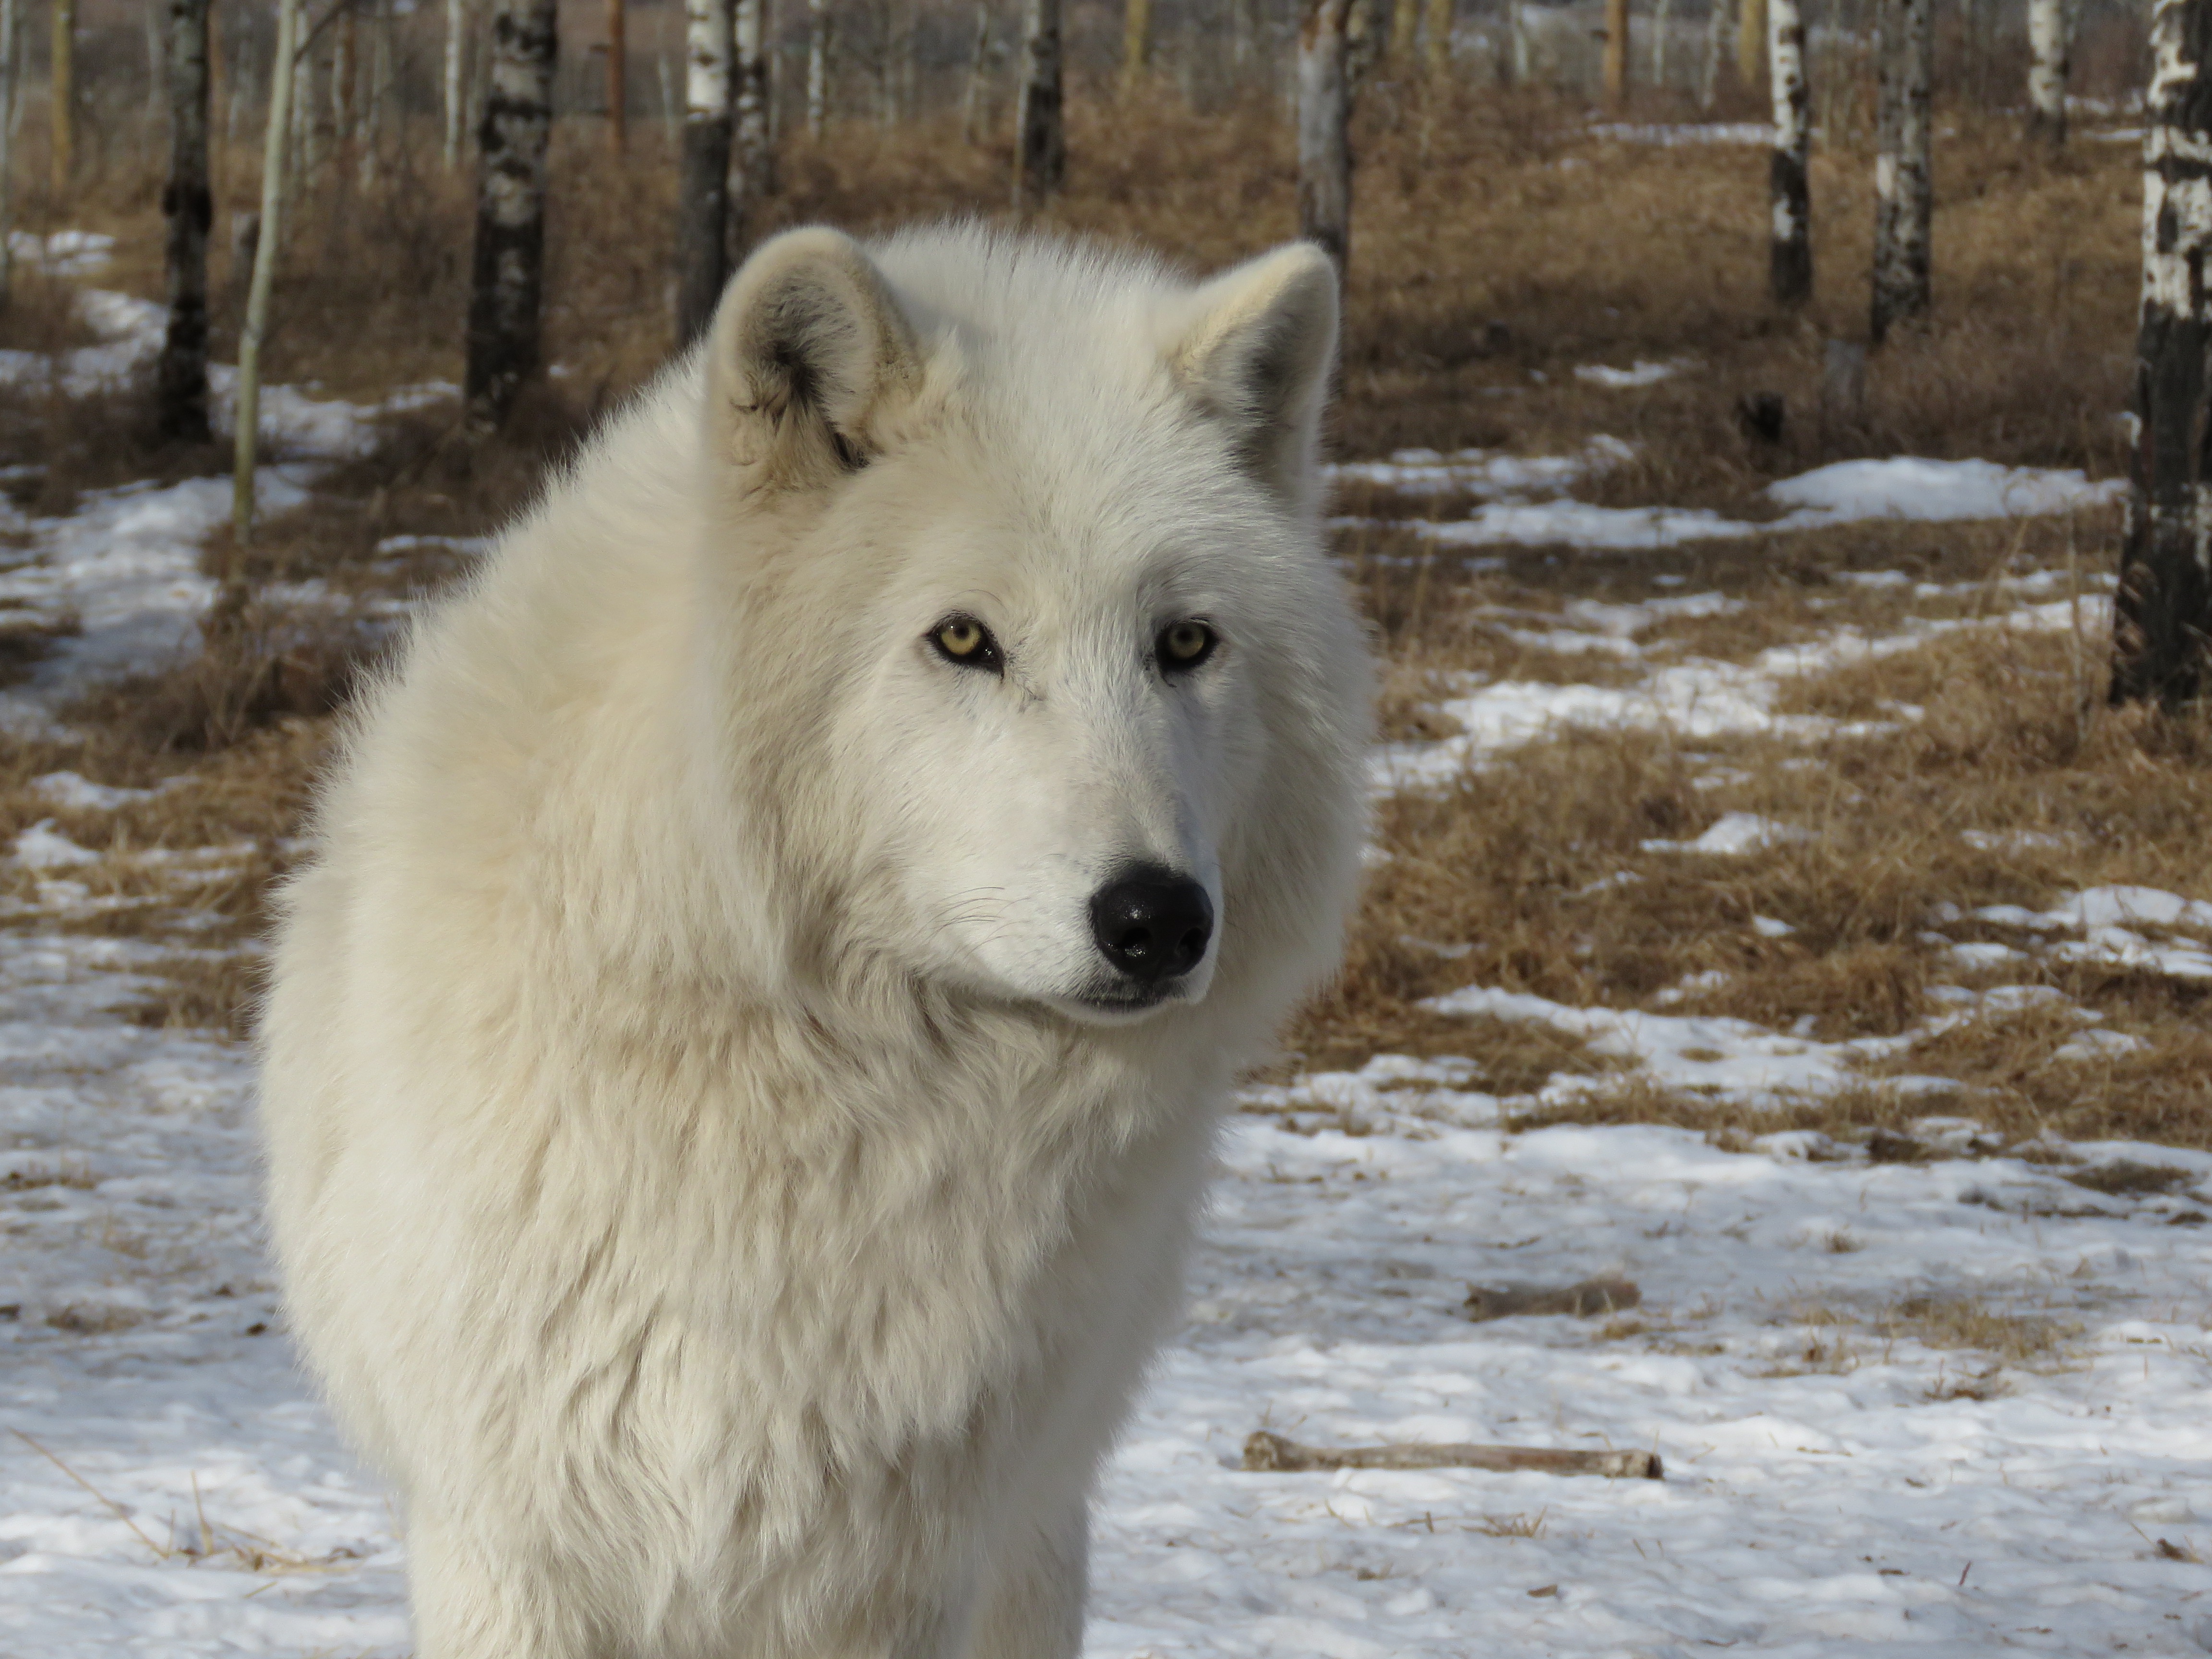
snow, dog, fur, mammal, wolf, rehabilitation, vertebrate, sanctuary, dog breed, rescue, samoyed, hokkaido, white shepherd, dog like mammal, saarloos wolfdog, wolfdog, czechoslovakian wolfdog, carnivoran, dog breed group, greenland dog, east siberian laika, west siberian laika, canis lupus tundrarum, dog crossbreeds, native american indian dog, berger blanc suisse, kishu, arctic wolfdog